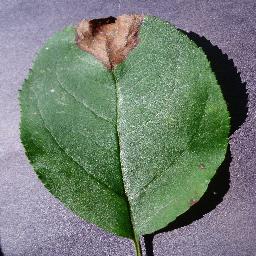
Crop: apple
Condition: black_rot